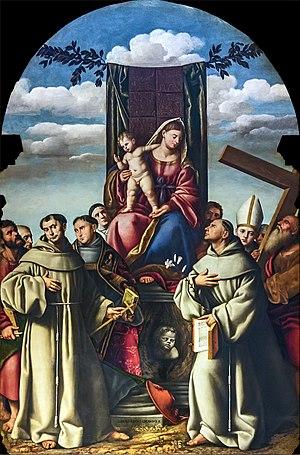
Bernardino Licinio, né à Venise en 1485 et mort après 1549, est un peintre vénitien de la haute Renaissance de l'école vénitienne, spécialisé dans les portraits et tableaux religieux, principalement actif à Venise et en Lombardie.
La basilique Santa Maria Gloriosa dei Frari, appelée communément I Frari, est une des principales églises de Venise. Elle est située sur le Campo dei Frari, dans le sestiere de San Polo. Dédiée à l'Assomption de Marie, elle a reçu le titre de basilique mineure.